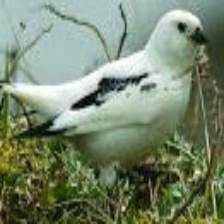
Species: MCKAYS BUNTING
Scientific name: PLECTROPHENAX HYPERBOREUS
ImageNet parent category: indigo_bunting